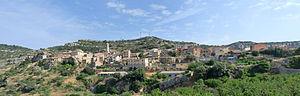
Vilanova de Prades est une commune espagnole, en Catalogne dans la comarque de Conca de Barberà dans la province de Tarragone.